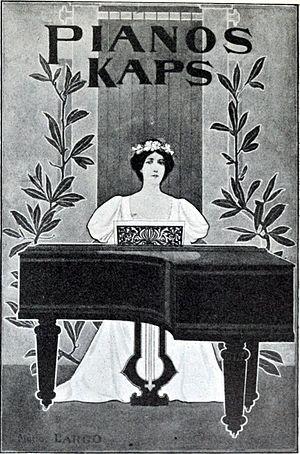
Motto Largo, Pianos Kaps, publicité